Question: What are lined up?
Tambaya: Me aka jera?
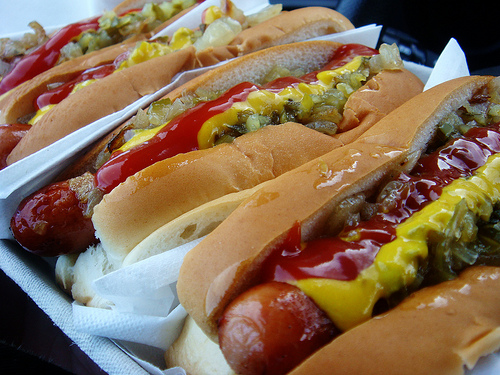
Answer: Hot dogs.
Amsa: Hot dogs.